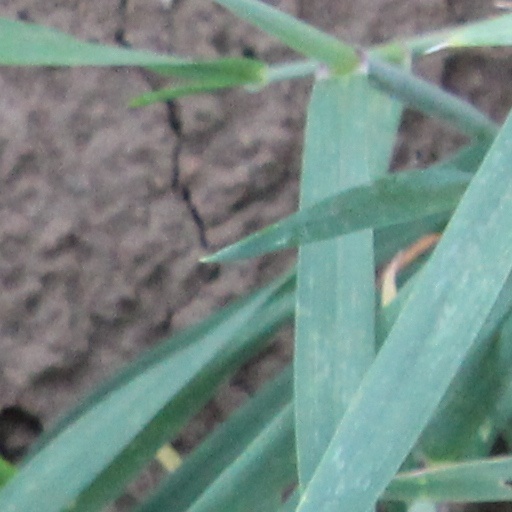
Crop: wheat